Cullen and Carthy

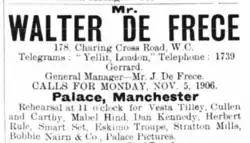
Rehearsal call in the theatrical trade newspaper The Entr'acte by Walter de Frece for artists due to appear at the Palace Theatre, Manchester in November 1906

In addition to their work in the Music Halls, they appeared to great success in the legitimate theatres in pantomime, as popular comedians who also performed the harlequinade, making their debut at Liverpool's Shakespeare Theatre of Varieties in "Aladdin" (1891). They achieved a career breakthrough when they performed as Clown and Pantaloon in "Red Riding Hood" at Bristol's Theatre Royal (1894) where they were immediately re-engaged to return for the following pantomime season in "Dick Whittington" (1895). For the next 25 years, they made annual appearances in pantomimes including "The Enchanted Mountain" (St. James Theatre, Manchester 1897), "Babes in the Wood" (St. James Theatre, Manchester 1898), "Robinson Crusoe" (Alexandra Theatre, Sheffield 1901), "Aladdin and His Lamp" (Palace Theatre, Newcastle 1905), "Red Riding Hood" (Queens Theatre, Dublin 1910), "Sinbad" (Theatre Royal, Edinburgh 1912), "Babes In The Wood" (Empire Theatre, Dublin 1916), "Old King Cole" (His Majesty's Theatre, Dundee 1917) and "Cinderella" (Pavilion Theatre, Liverpool 1926). In 1913 they appeared twice-nightly onstage in "The Forty Thieves" at the 3,000 seater Grand Opera House in Middlesbrough, making a sensational entrance on the back of an enormous camel.